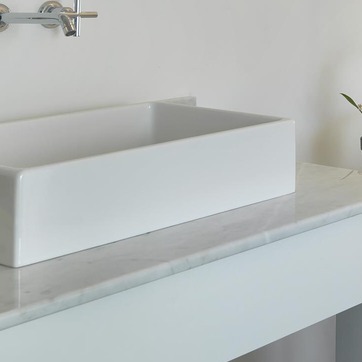
Material: ceramic